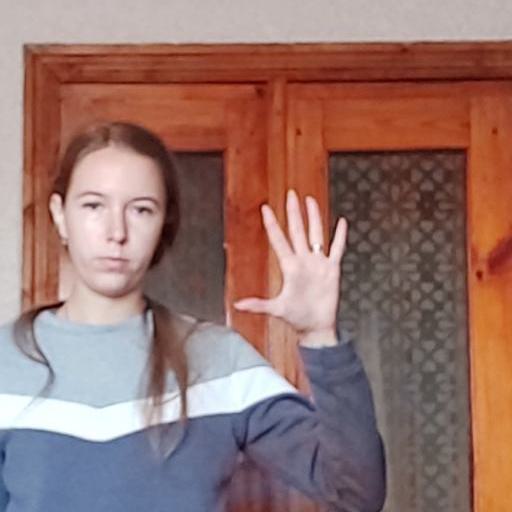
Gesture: palm